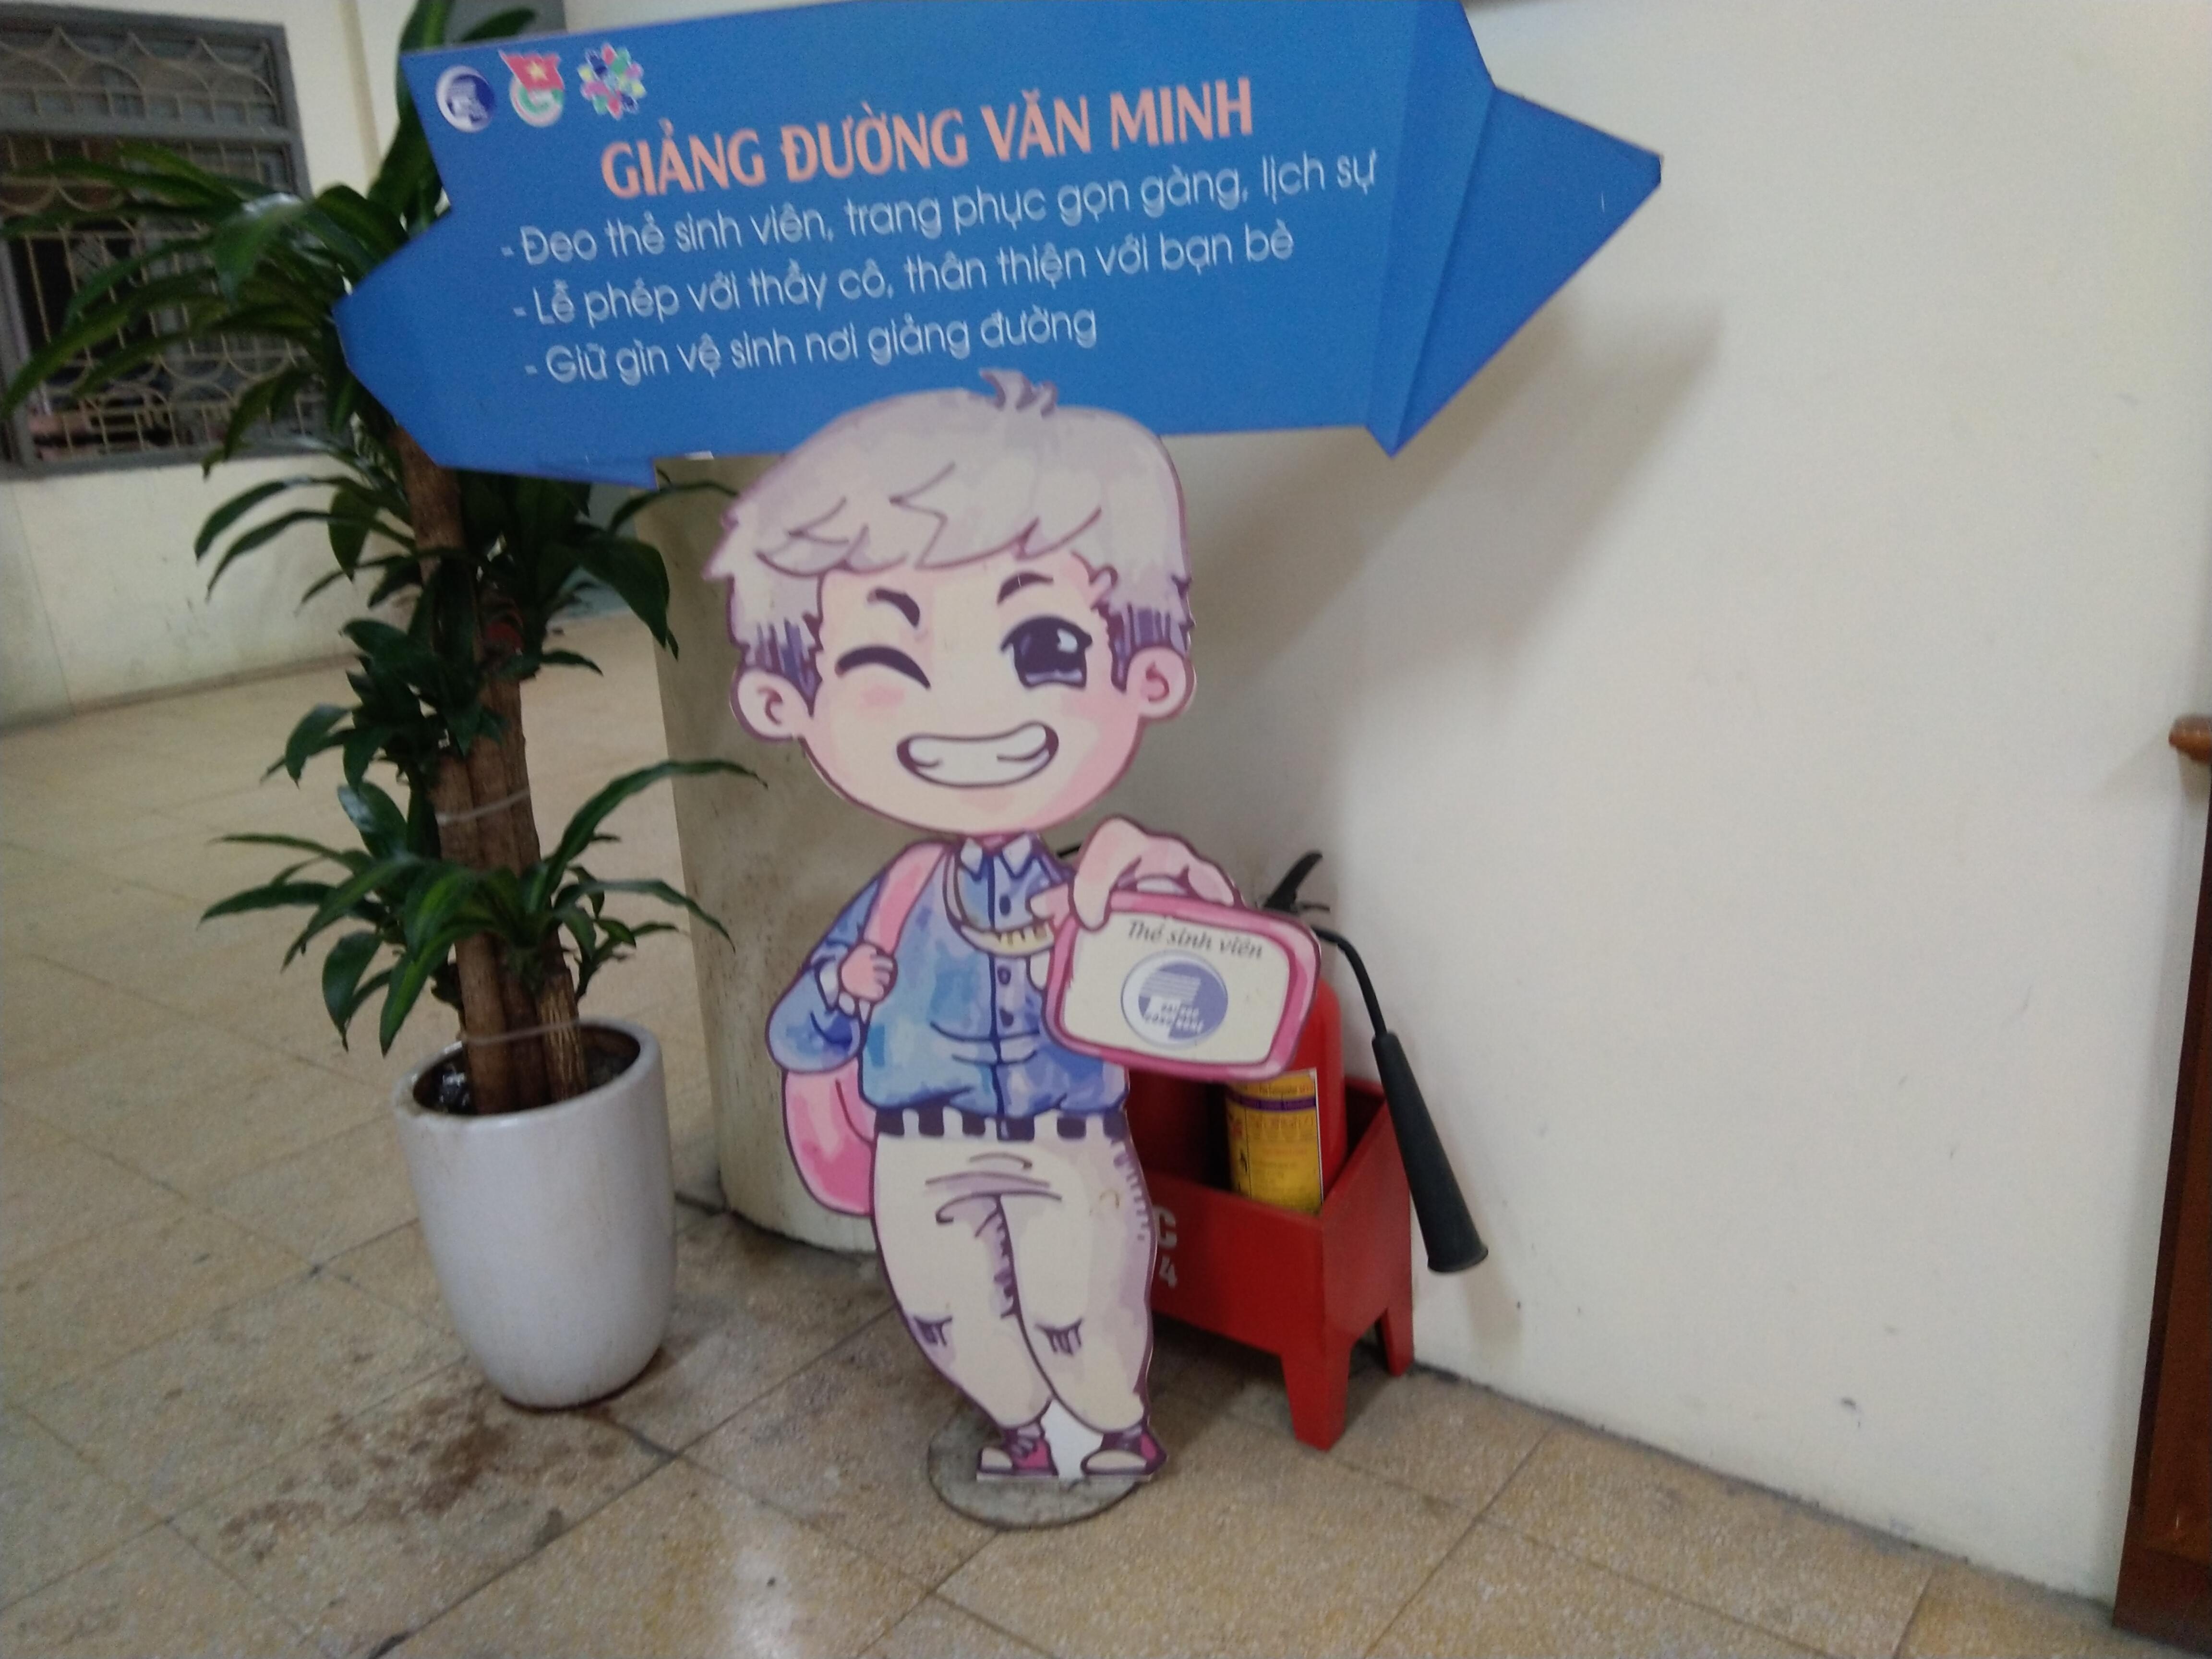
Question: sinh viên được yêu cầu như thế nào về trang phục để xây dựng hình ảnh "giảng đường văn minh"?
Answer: đeo thẻ sinh viên, trang phục gọn gàng, lịch sự